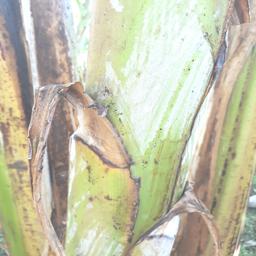
Label: PSEUDOSTEM WEEVIL